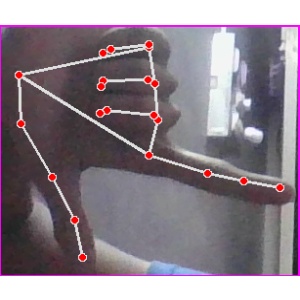
अक्षर: ख